Weinsberg

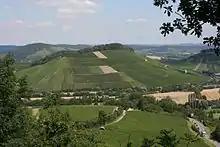
View of the Schemelsberg from Heilbronn's Wartberg. Burgberg on the right.

The urban forest possession amounts to altogether 567 ha. Beside 426 ha forest on the communal land of Weinsberg and its localities the city also possesses 141 ha forest on the communal land of Gemmingen, which was acquired on 29 July 1936, as reconciliation for Weinsberg's area deliveries to the state for military purposes (extension of Heilbronn's drilling place on the Waldheide).